Iron Chef

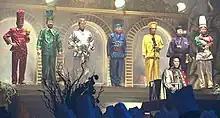
The seven Iron Chefs and Chairman Kaga in Kitchen Stadium. Left to right: Sakai, Ishinabe, Morimoto, Michiba, Chen, Nakamura, Kobe

is a Japanese television cooking show produced by Fuji Television. The series, which premiered on October 10, 1993, is a stylized cook-off featuring guest chefs challenging one of the show's resident "Iron Chefs" in a timed cooking battle built around a specific theme ingredient. The series ended on September 24, 1999, although four occasional specials were produced from January 5, 2000, to January 2, 2002. The series aired 309 episodes. Repeats are regularly aired on the Food Network in Canada, the Cooking Channel in the United States until Asian-American specialty television channel ChimeTV took over reruns in 2022, and on Special Broadcasting Service in Australia; in the United States, it is streamed by Peacock TV and Pluto TV. There are 5 spinoffs, with the latest being "".